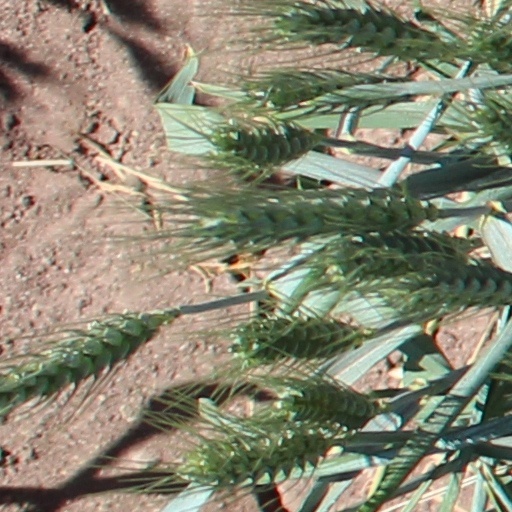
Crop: wheat